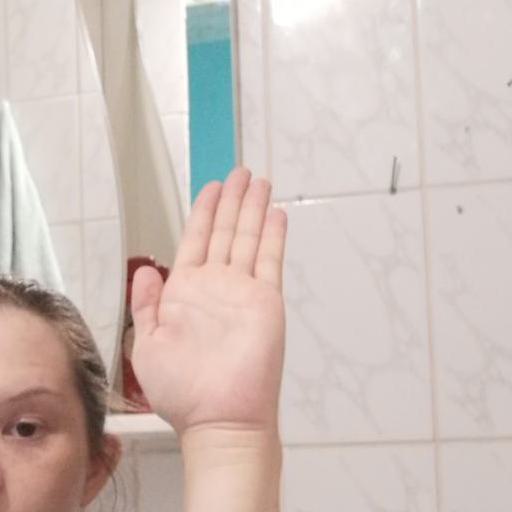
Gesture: stop